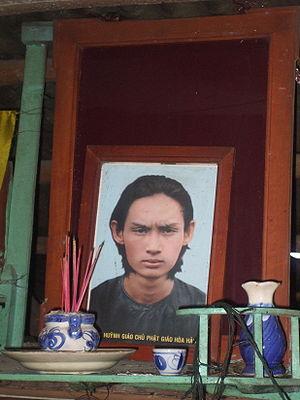
Le Hòa Hảo est une secte basée sur le bouddhisme, fondée en 1939 par Huỳnh Phú Sổ, natif du village de Hòa Hảo dans la région du delta du Mékong, en Cochinchine. Il est considéré par les adhérents de cette secte comme un prophète. Le Hòa Hảo affirme avoir approximativement deux millions de fidèles au Viêt Nam. Ainsi, dans certaines provinces du delta, plus de 90 % de la population pratiquerait cette religion, attendant le retour de leur prophète.